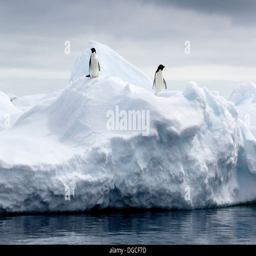
biological species on ice floe in the southern ocean , miles north